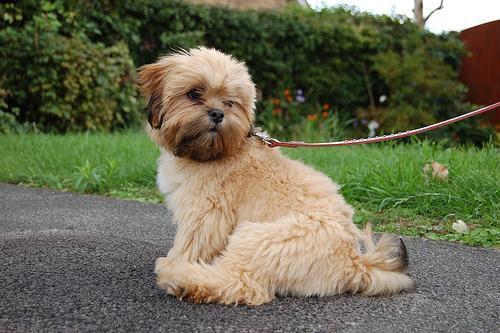
Lhasa